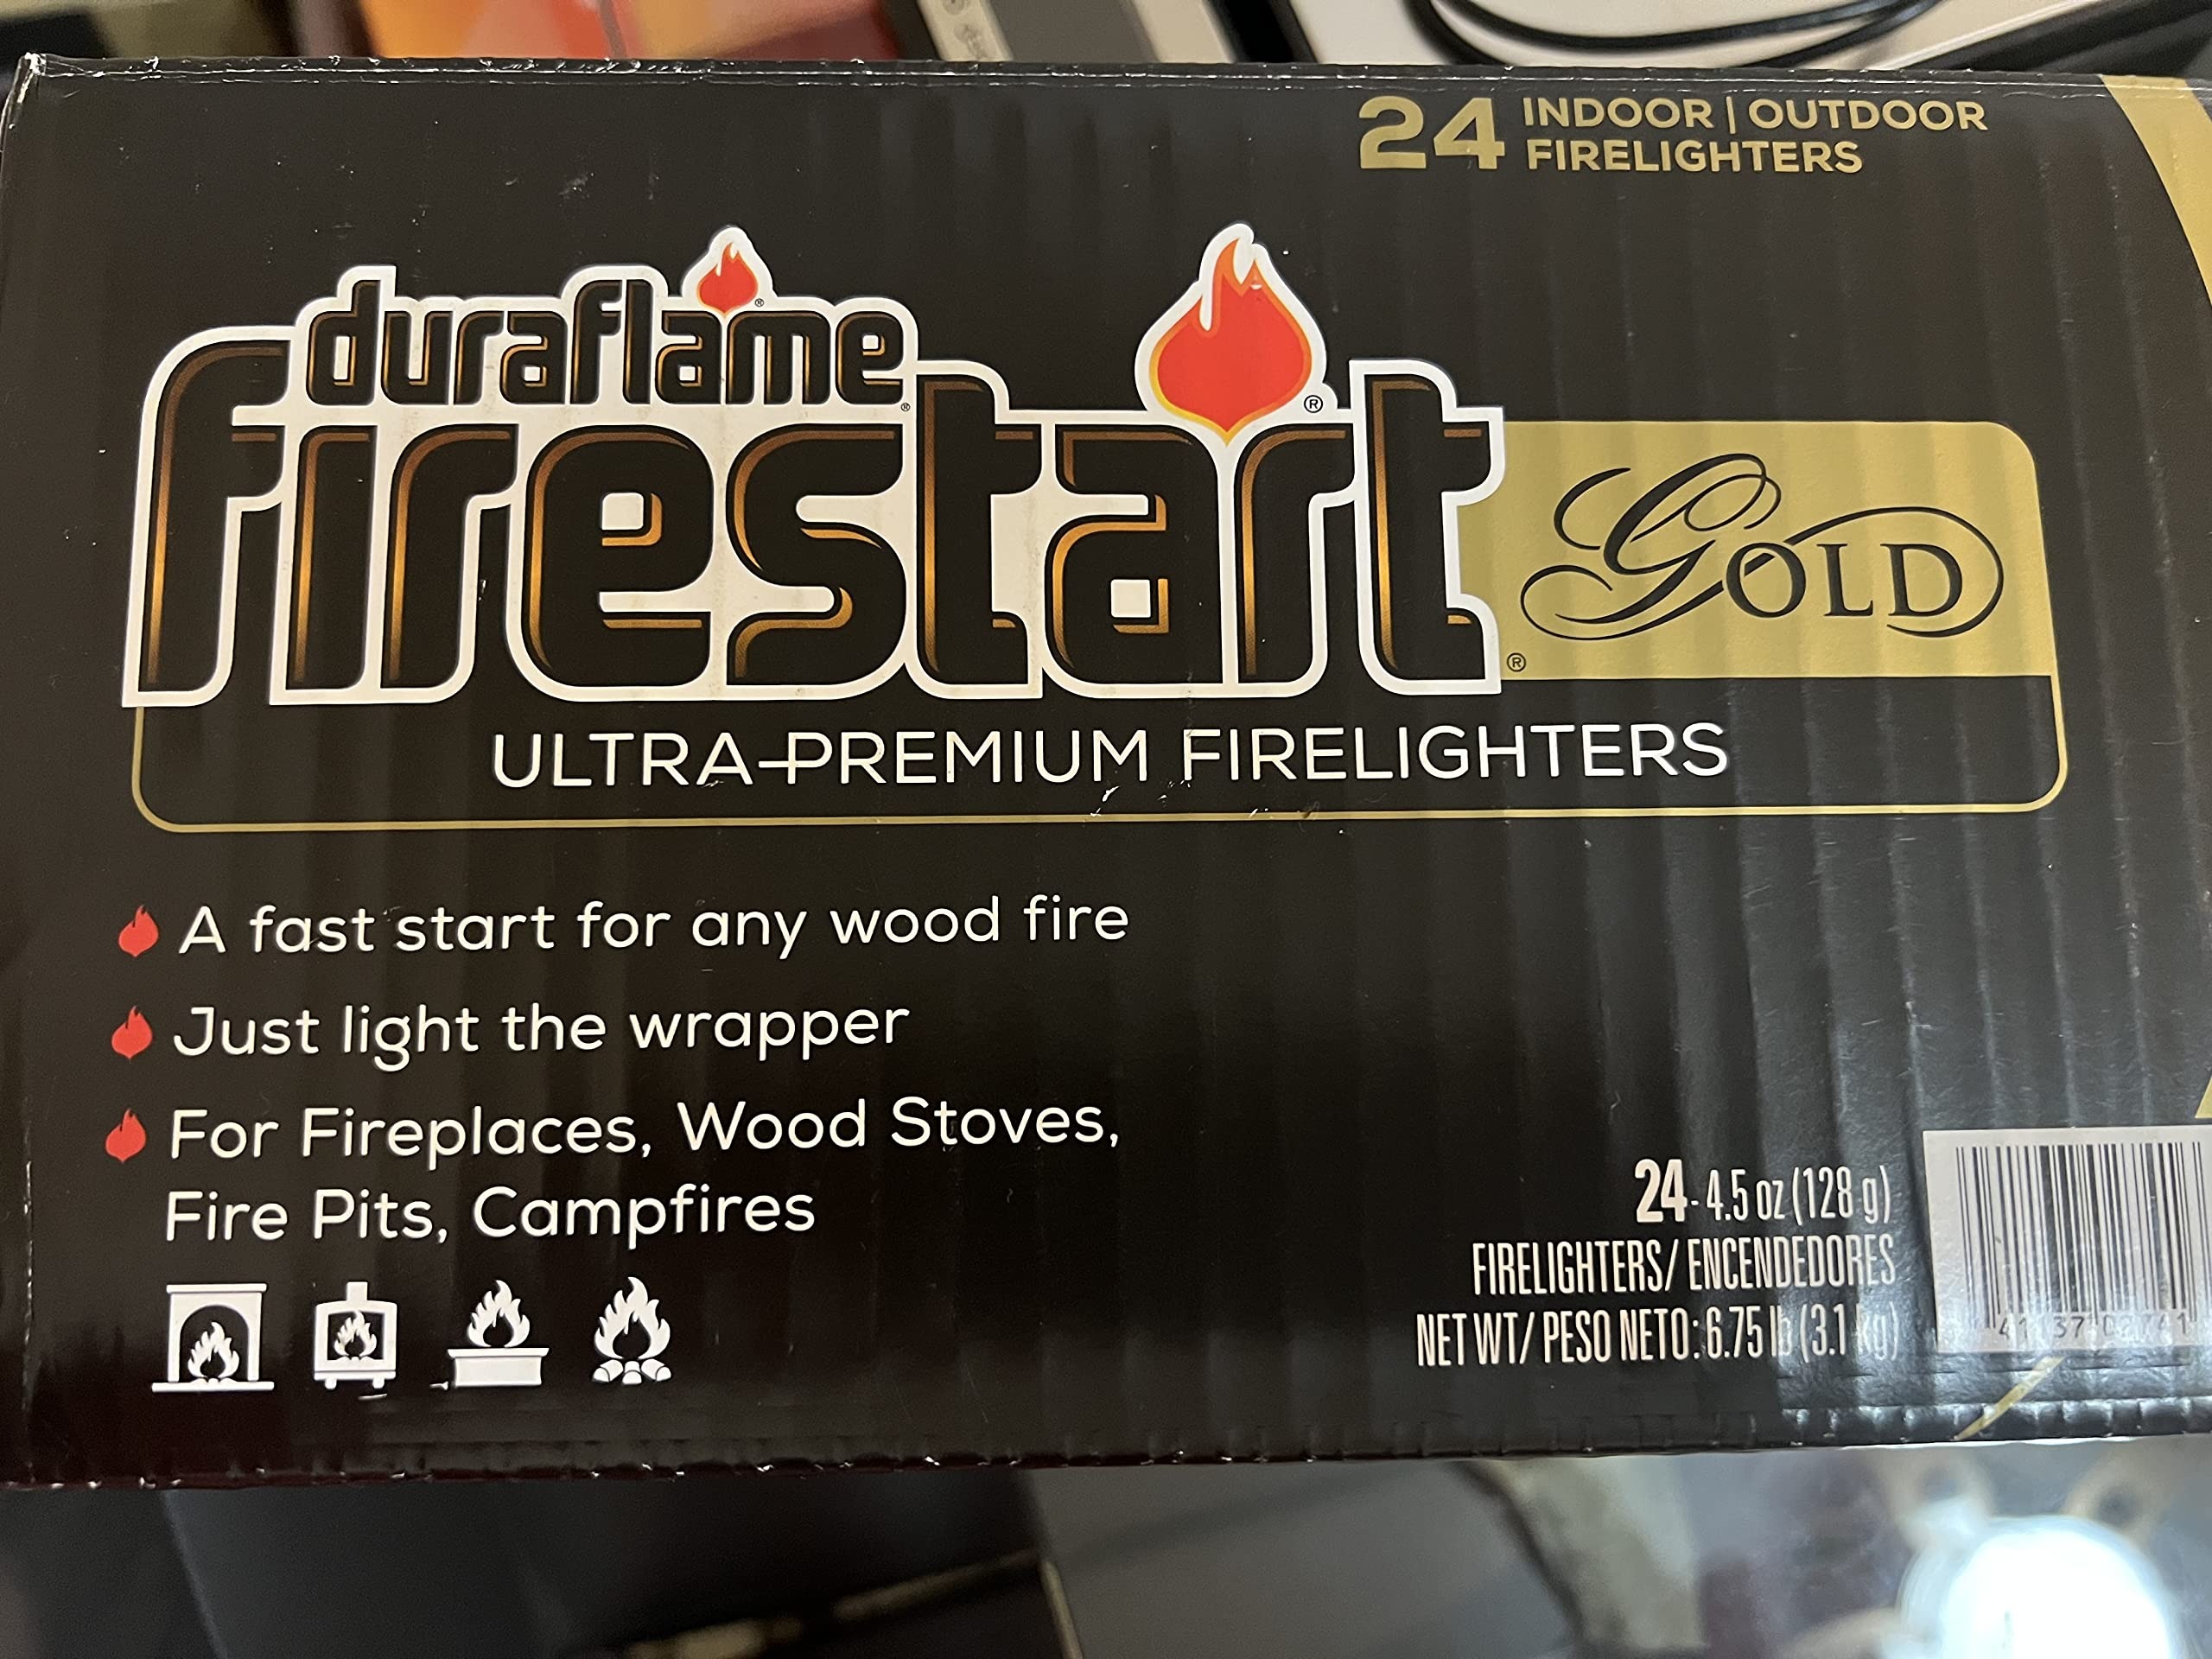
Item Name: FIRESTART® GOLD FIRELIGHTERS
Bullet Point 1: Easily start your wood fires in Fireplaces, Wood Stoves, Fire pits, & Campfires
Bullet Point 2: Just light the wrapper
Bullet Point 3: Compact - Perfect to take along on camping trips
Bullet Point 4: Individually wrapped in water resistant wrappers
Bullet Point 5: 30 minute burn time starts any wood fire
Bullet Point 6: Available in a 24 count case of 4.5oz firelighters
Product Description: For fireplaces, wood stoves, fire pits, campfires. 24 indoor/outdoor firelighters. Duraflame Firestart gold firelighters are formulated to light faster and burn with stronger flames than regular firelighters, providing a fast start for any wood fire. Just light the wrapper - individually wrapped for quick, hassle-free lighting. One firelighters burns for 30 minutes for a sustained start to your fire. Perfect for: Fireplaces, wood stoves, fire pits, campfires. Reduces Total Emissions from Wood Fires: Lighting wood fires with newspaper or kindling produces a significant portion of the total emissions of a wood fire. Using a Duraflame Firestart firelighter to light a wood fire results in faster and more complete ignition of the fire, reducing emissions of particulate matter and carbon monoxide. Duraflame Firestart Gold firelighters are made with a high performance blend of wax and recycled and renewable biomass fibers. Read instructions and cautions on firelighter wrapper before use. UL listed. See details on UL classification marking on enclosed product. www.duraflame.com. Sustainable Forestry Initiative. Certified Sourcing. www.sfiprogram.org Made in USA.
Value: nan
Unit: None

Price: 13.84